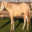
Label: horse